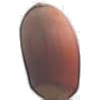
Label: Hazelnut 1